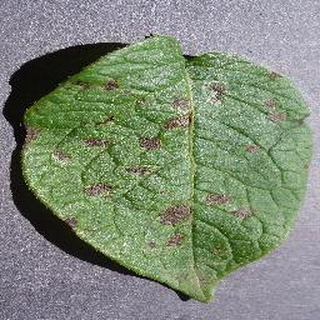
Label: potato_early_blight